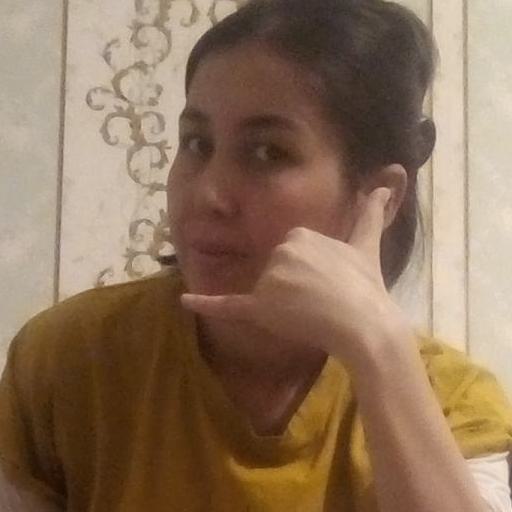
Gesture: call